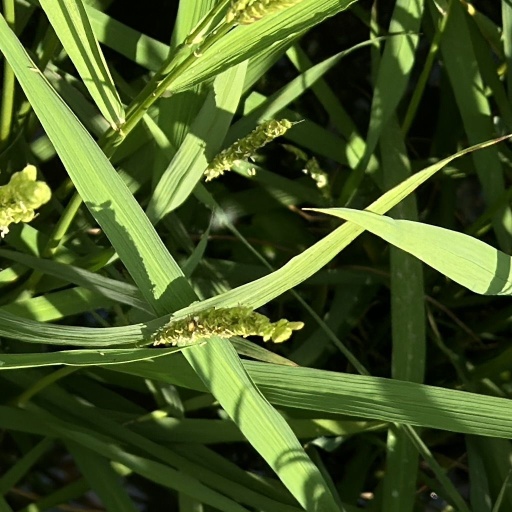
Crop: rice